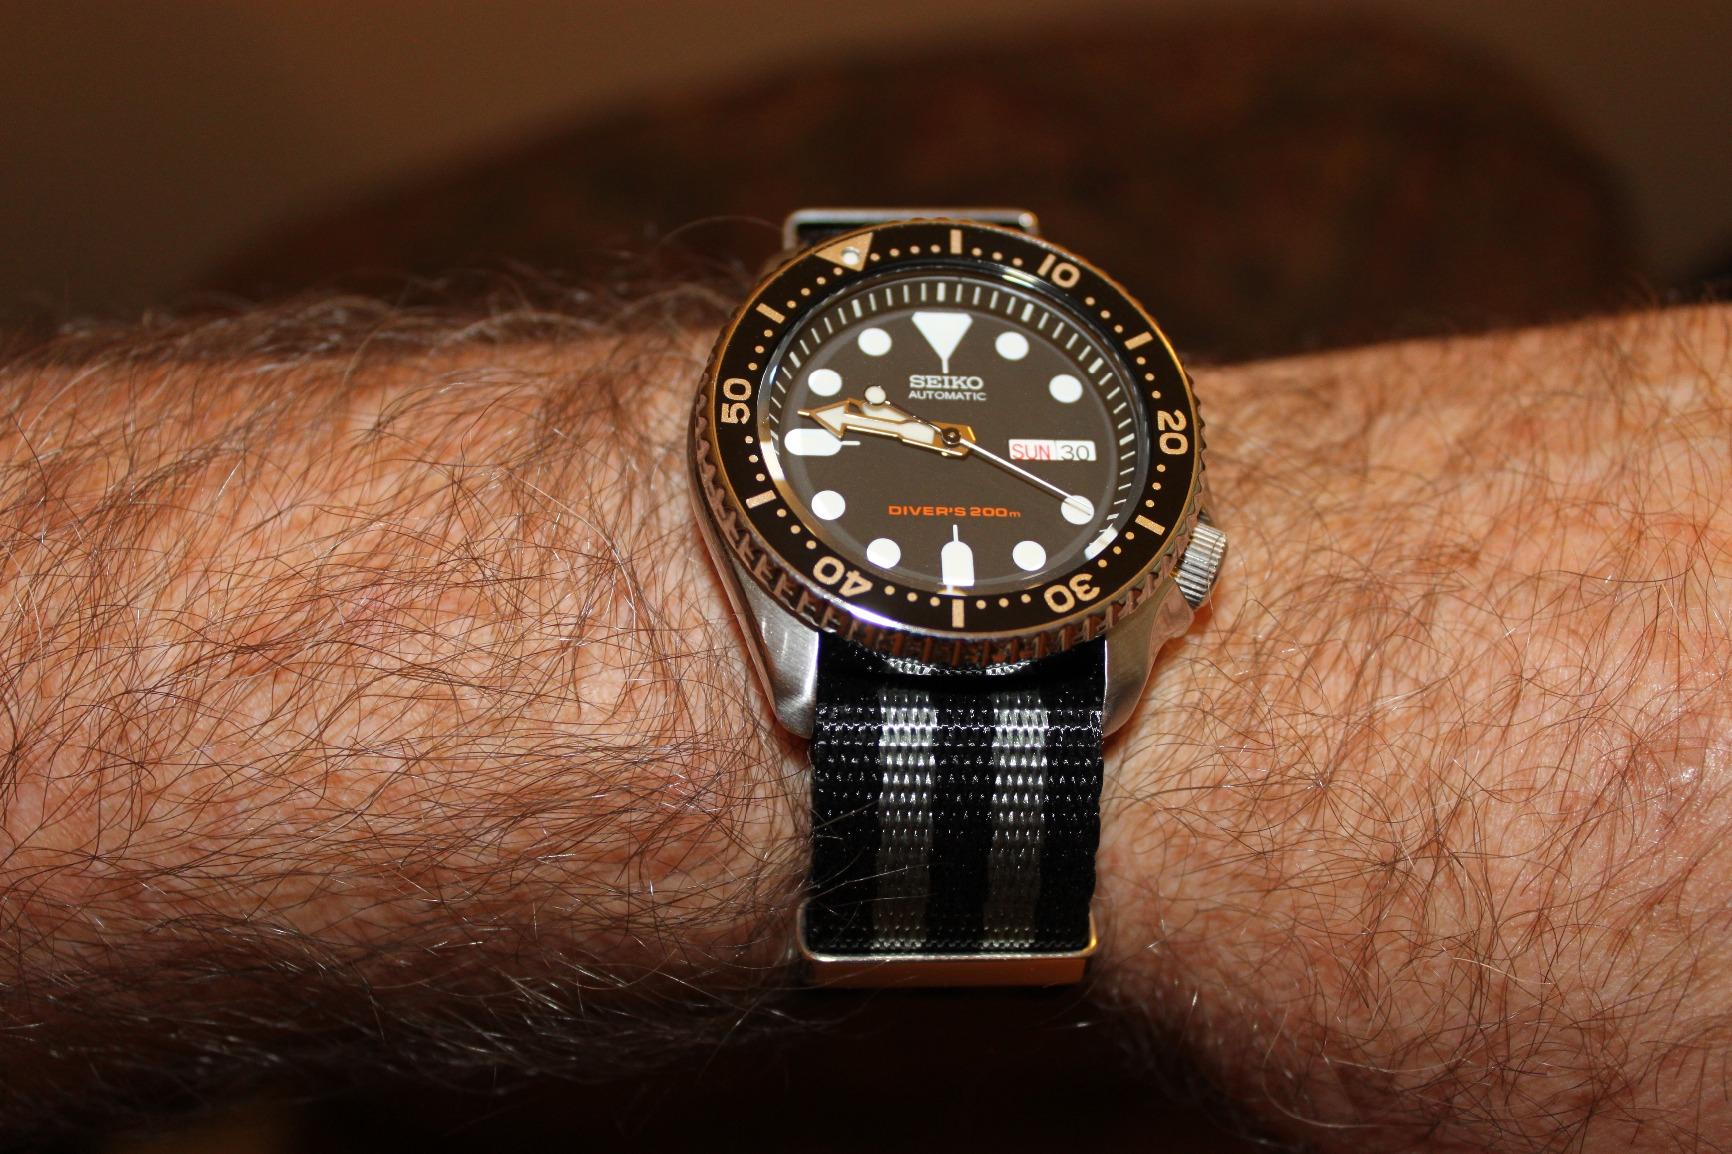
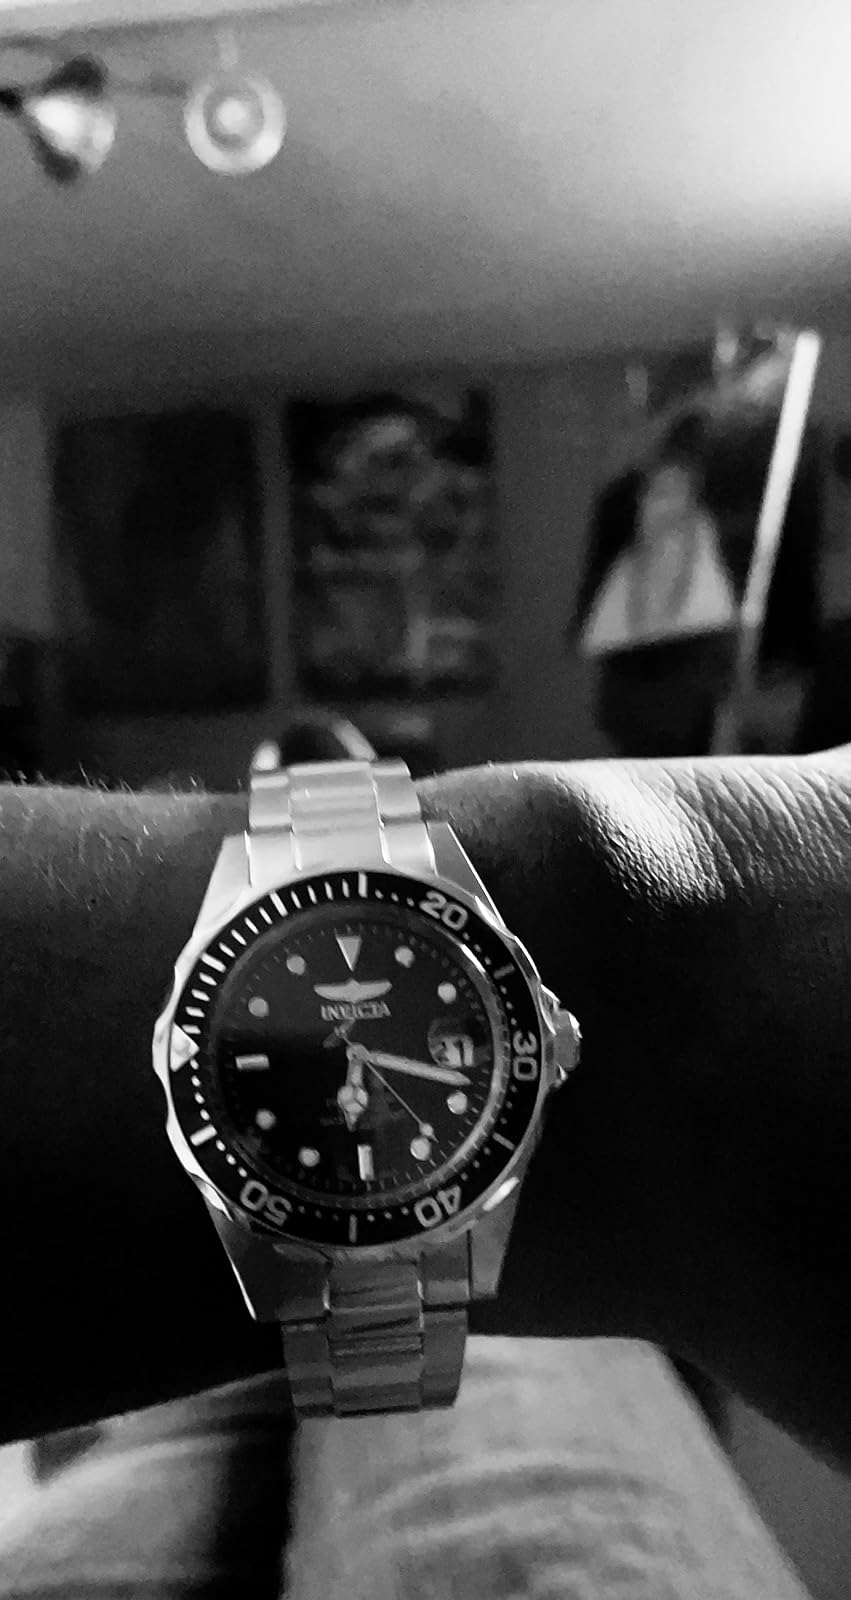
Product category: accessories_watch
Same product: no